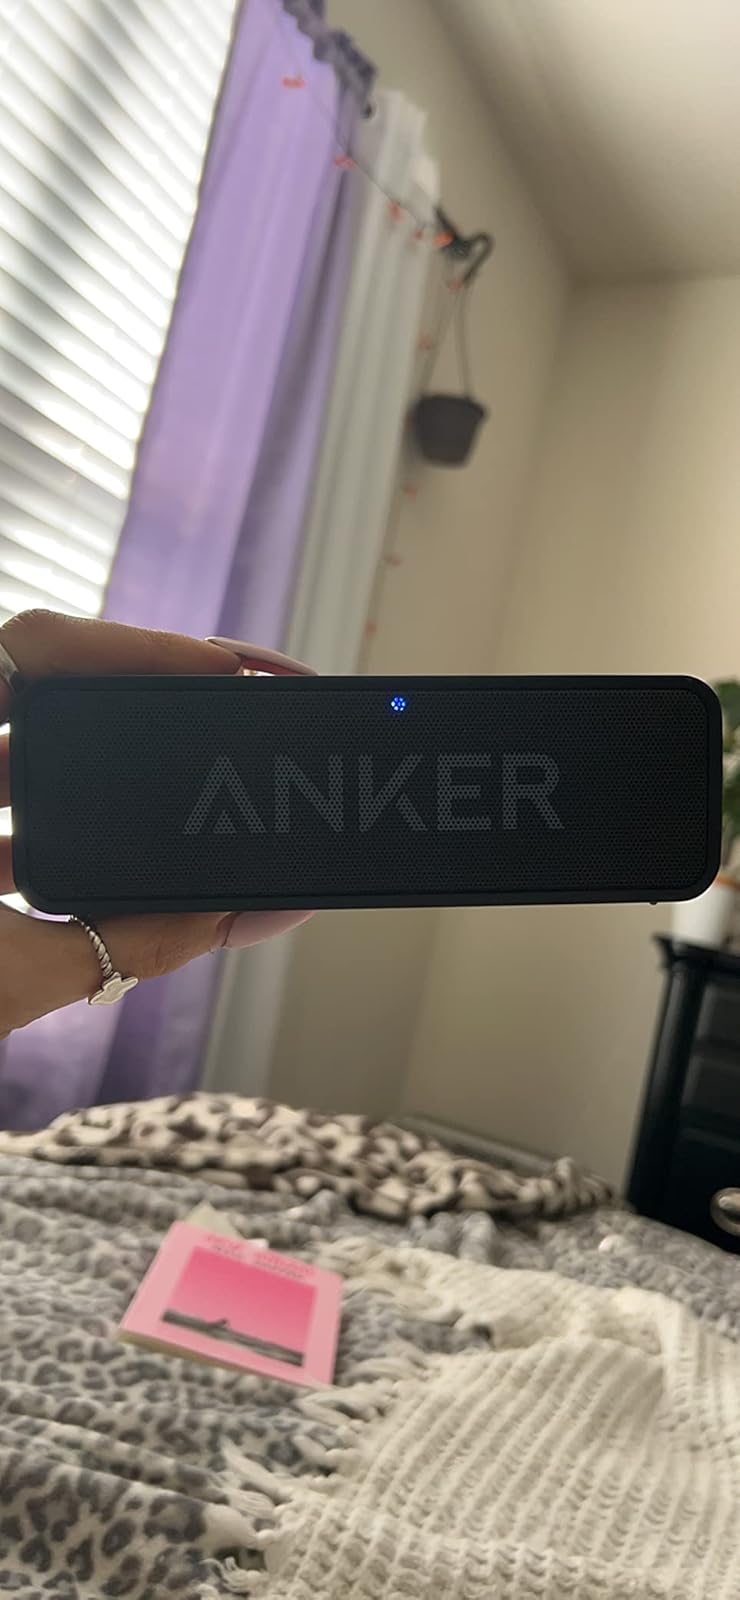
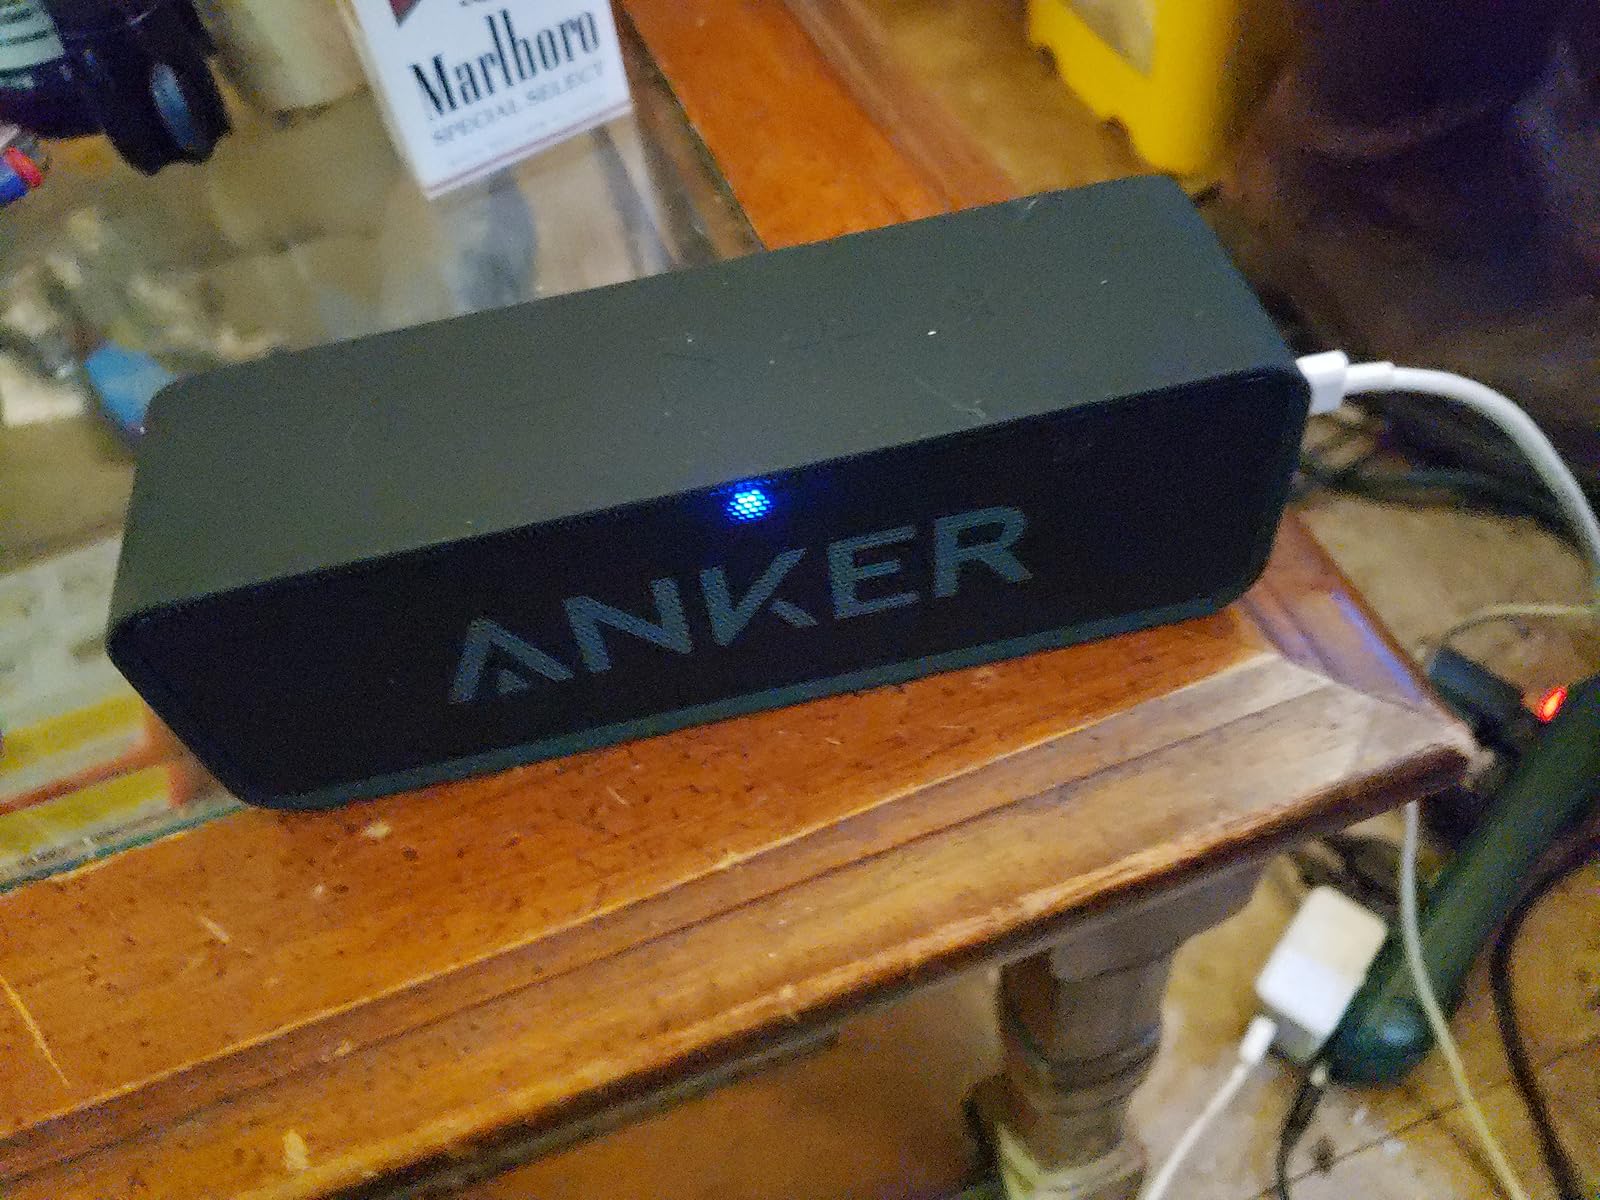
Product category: speaker
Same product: yes